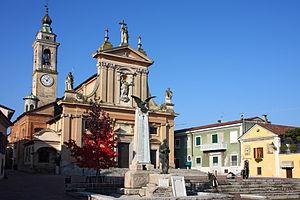
Gravellona Lomellina est une commune italienne de la province de Pavie dans la région Lombardie en Italie.